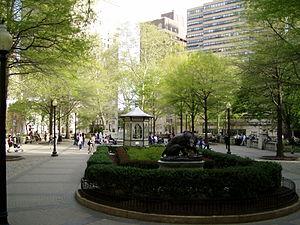
Cet article recense les plus grandes places urbaines, pour ce qui est de la superficie.